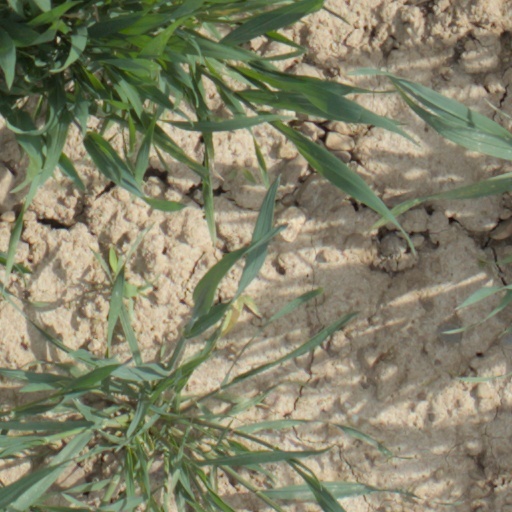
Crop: wheat